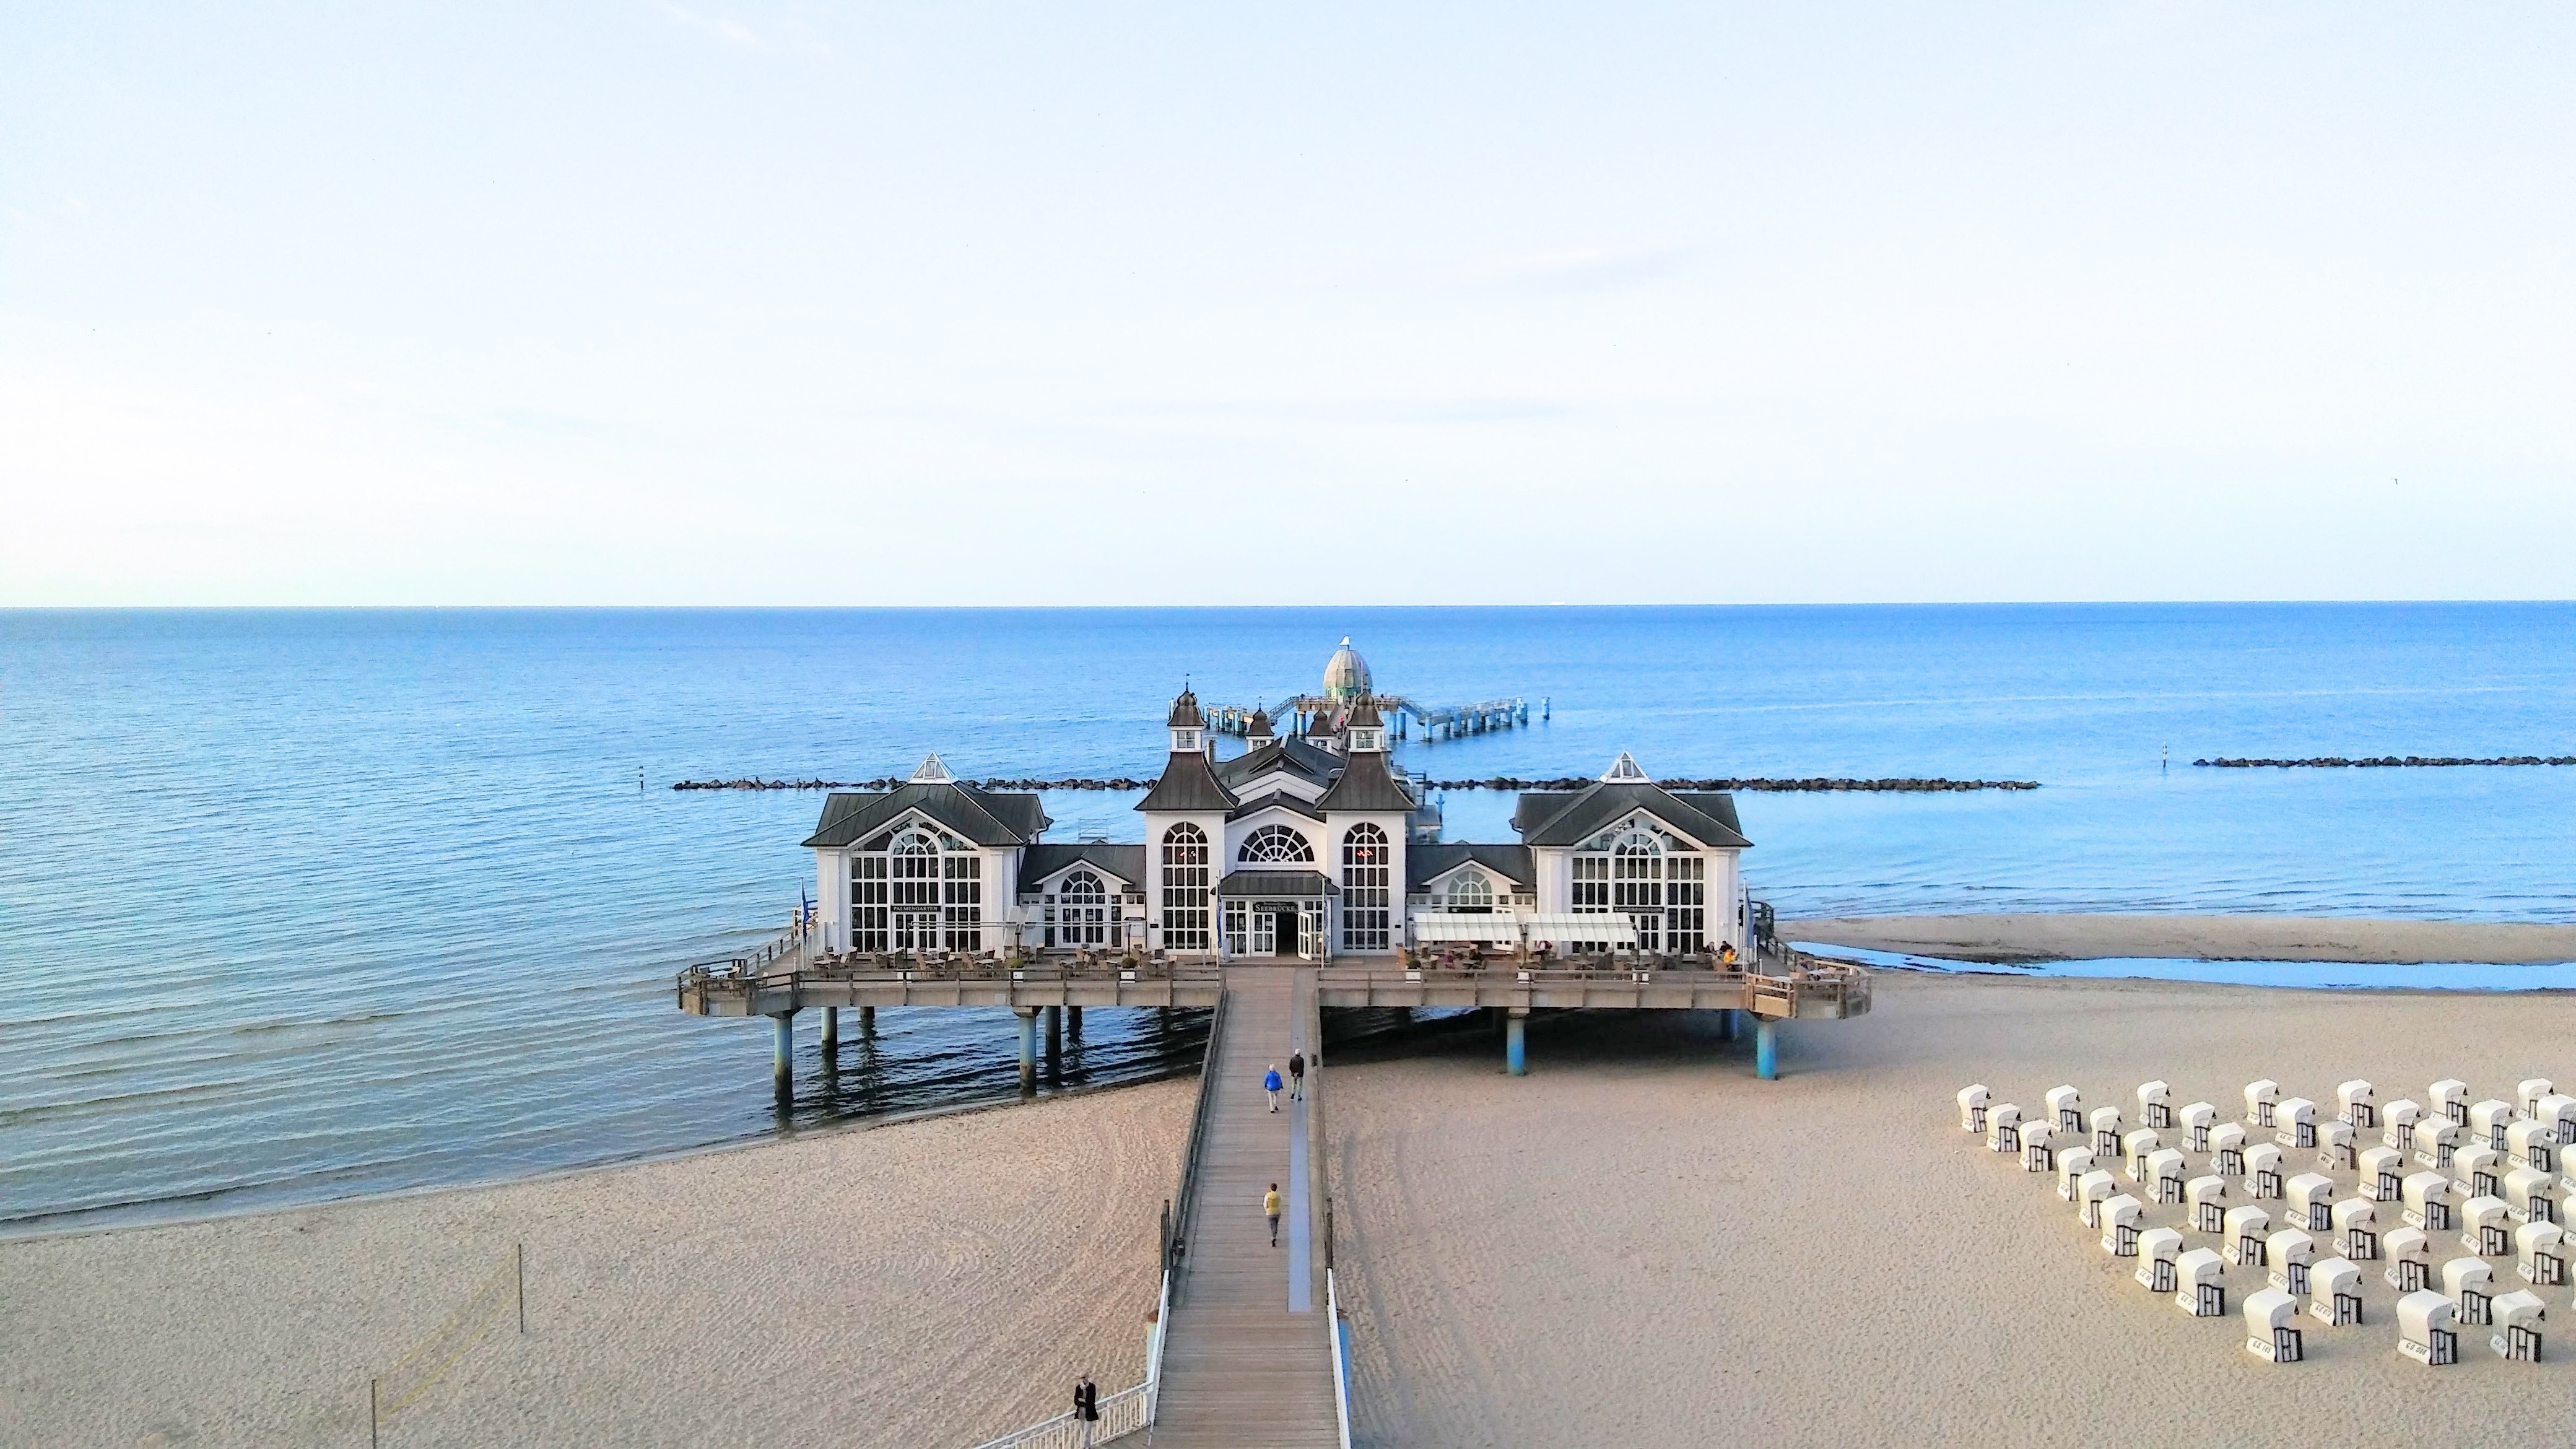
beach, sea, coast, sand, ocean, horizon, boardwalk, shore, pier, walkway, vacation, tower, bay, body of water, breakwater, cape